Deng Xiaoping's dogs

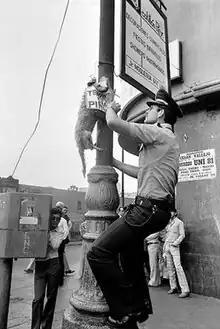
A policeman unties one dog that appeared hanged and beaten in the streets of Lima on the morning.

Deng Xiaoping's dogs is a term used by modern Peruvian historiography to refer to a case of animal abuse perpetrated in Lima by Shining Path, a Maoist terror group, in response to Chinese leader Deng Xiaoping's unorthodox opening economic reform, distancing himself from the thoughts of Mao Zedong, founder of the People's Republic of China.